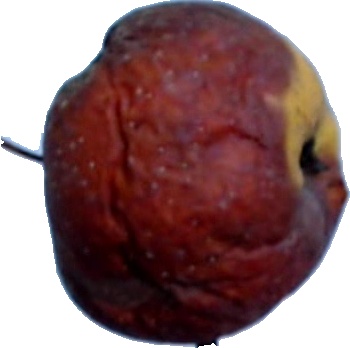
Label: apple_rotten_1